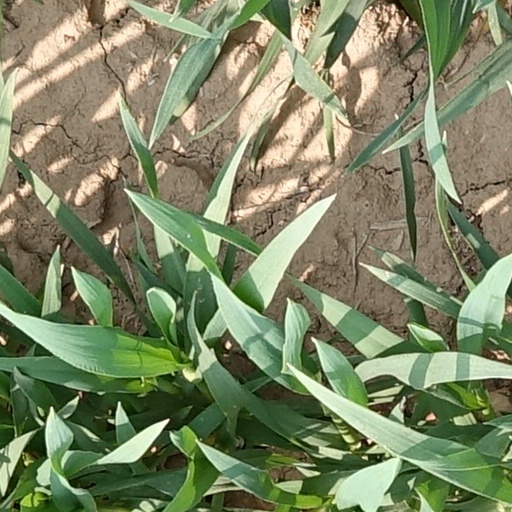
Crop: wheat